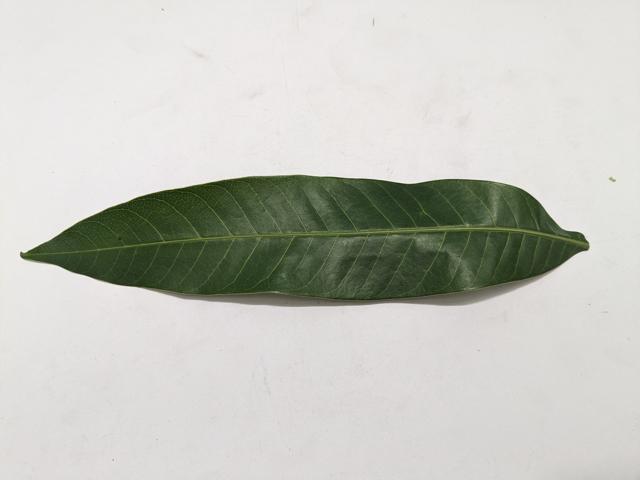
Mango leaf variety: Chaunsa